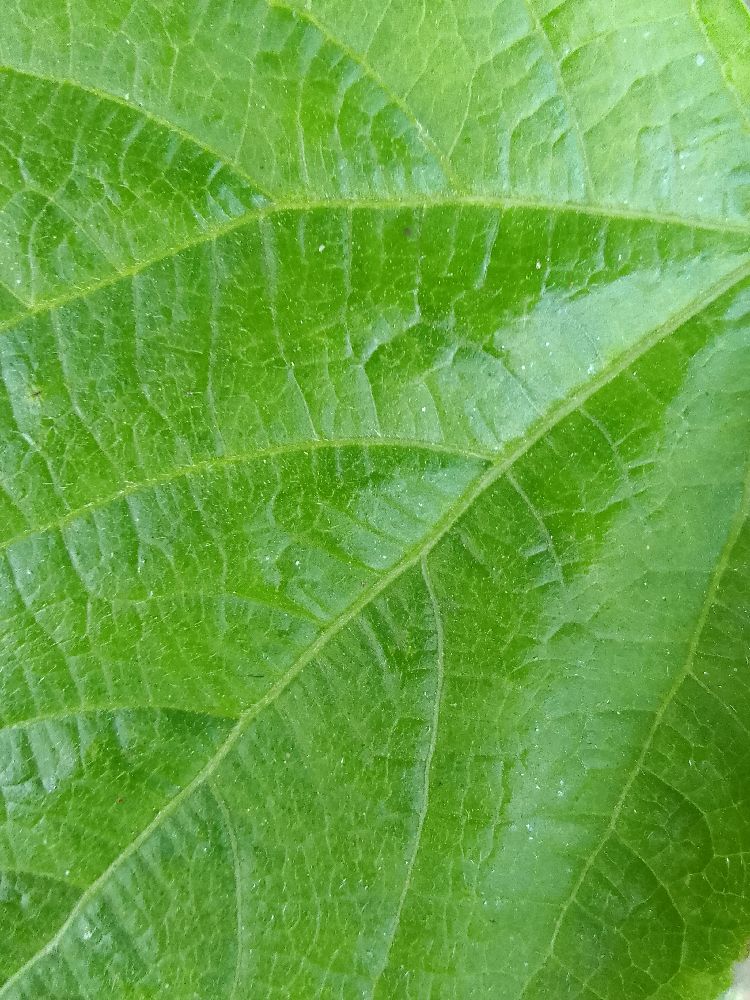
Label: healthy